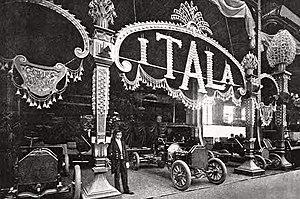
Stand Itala au Salon de l'automobile de Paris en novembre 1907
Itala est une marque automobile italienne fondée à Turin en 1903 par Matteo Ceirano et cinq autres membres dont le pilote Guido Bigio. Elle fit faillite en 1934